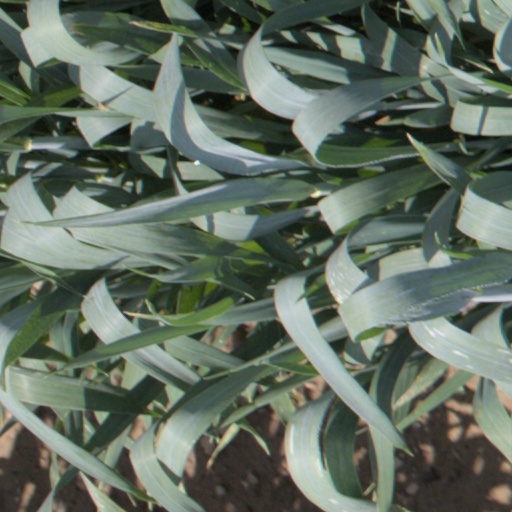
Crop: wheat